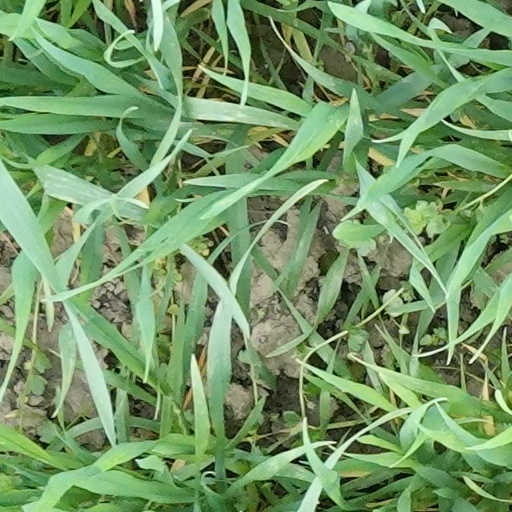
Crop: wheat